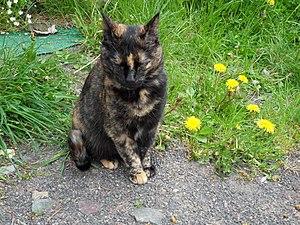
Chatte à la robe écaille de tortue Esperanto: Katino kun testuda haŭtkoloro